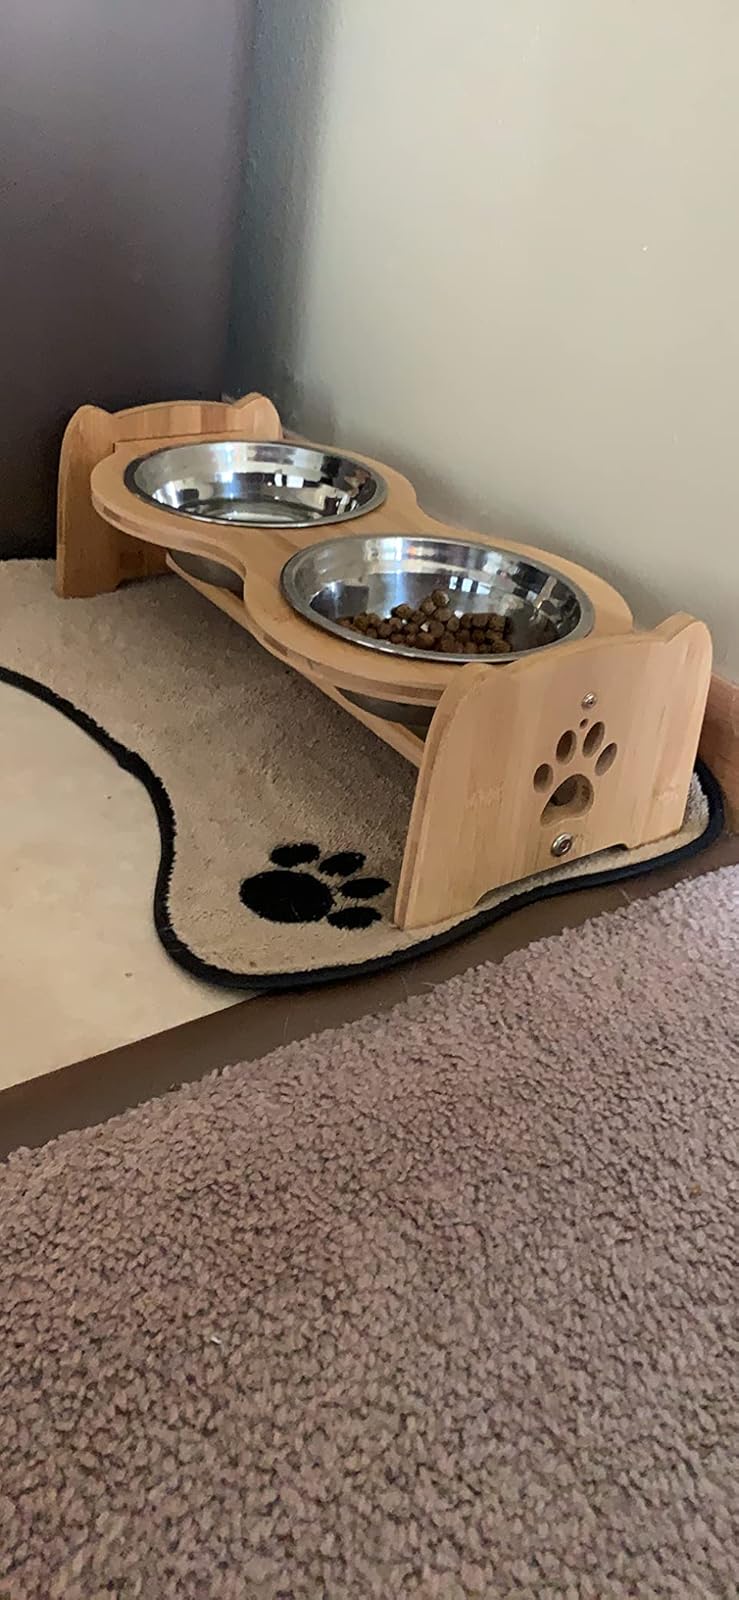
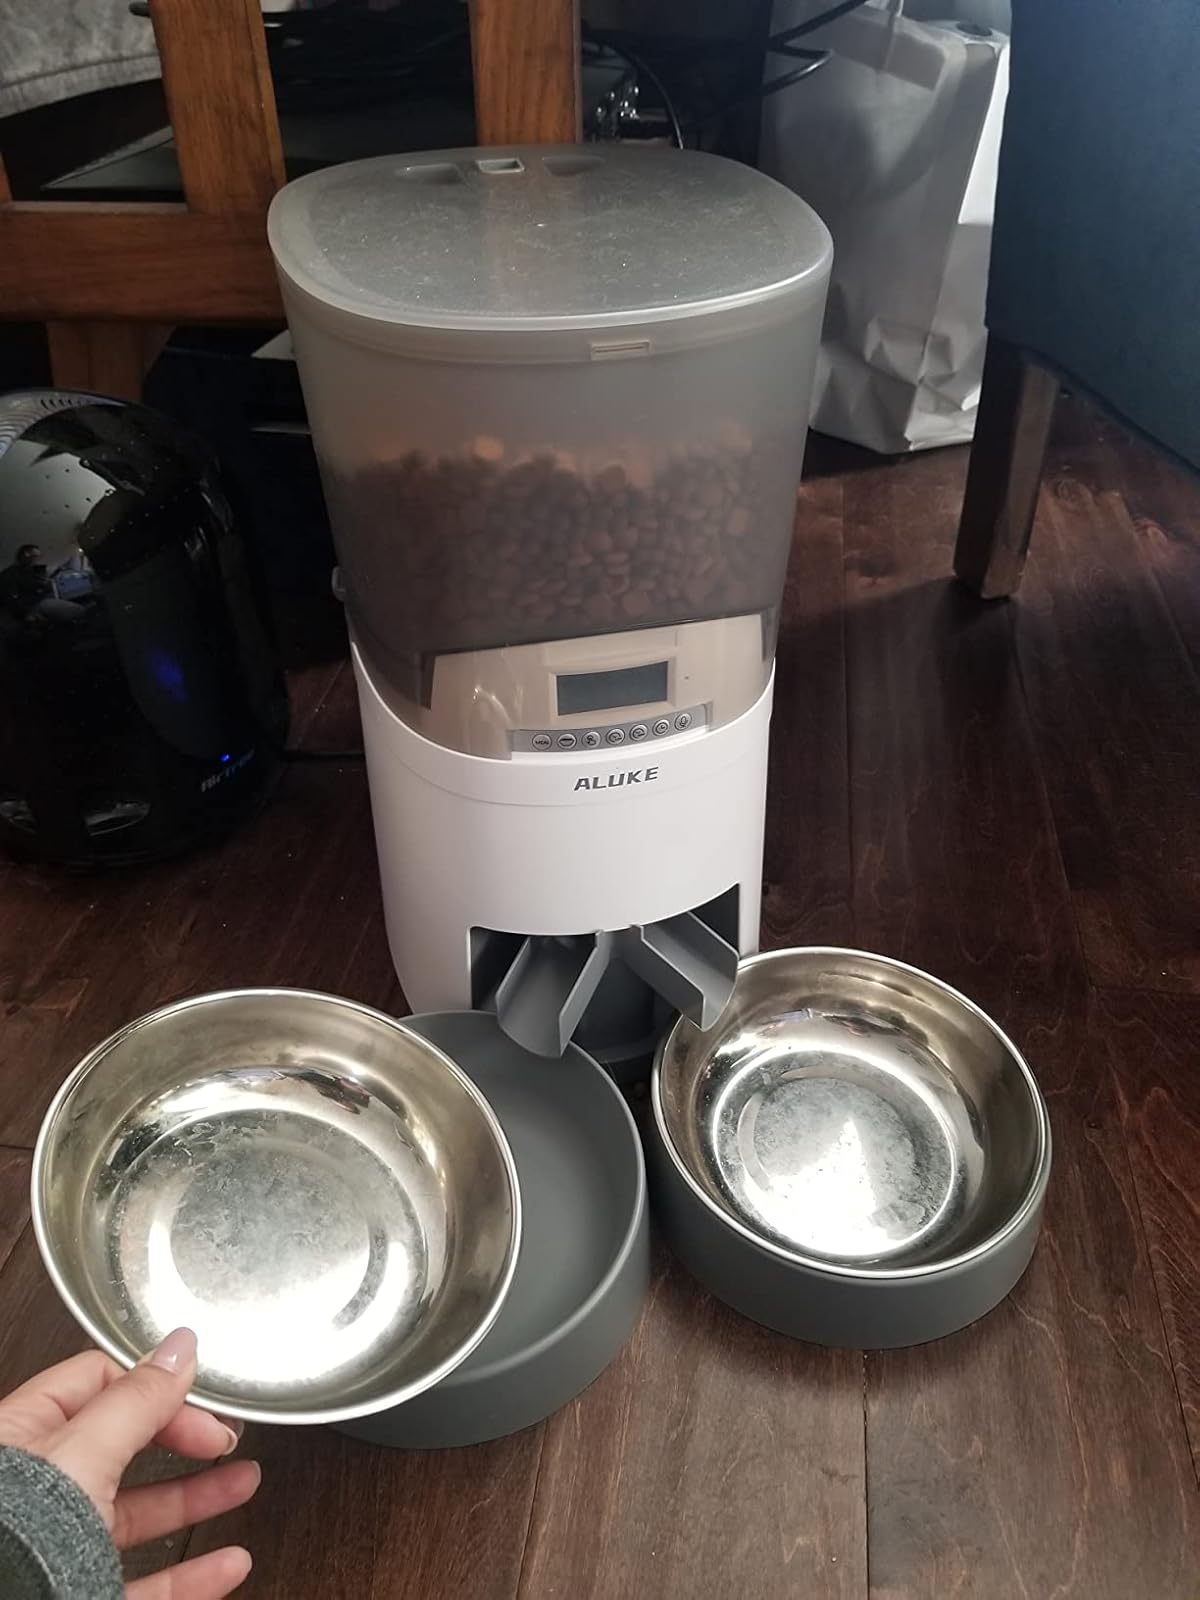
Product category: items_feeder
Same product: no